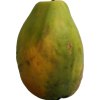
Label: papaya